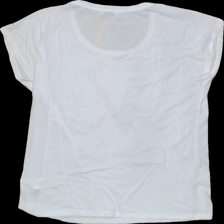
View: back
Type: Sweater
Category: Ladies
Brand: Ellos
Colors: Black
Material: 64% Poly 36% Cotton
Pattern: Logo print
Cut: C-collar
Season: All
Trend: No trend
Stains: Yes
Damage: 0
Price range: <50
Recommended usage: Export